Ester Capella

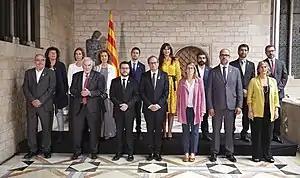
Capella and other members of the Catalan government on 2 June 2018

In January 2013 Capella was appointed to the Senate of Spain by the Parliament of Catalonia, replacing Socialist Iolanda Pineda Balló. At the 2015 local elections Capella was placed 11th on the ERC-AM alliance's list of candidates in La Pobla de Segur but the alliance only managed to win six seats in the municipality and as a result she failed to get elected. She contested the 2015 general election as a Republican Left of Catalonia–Catalonia Yes (ERC–CatSí) candidate in the Province of Barcelona and was elected to the Congress of Deputies. She was re-elected at the 2016 general election.